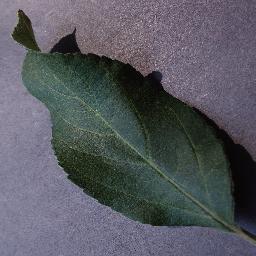
Label: Apple___healthy